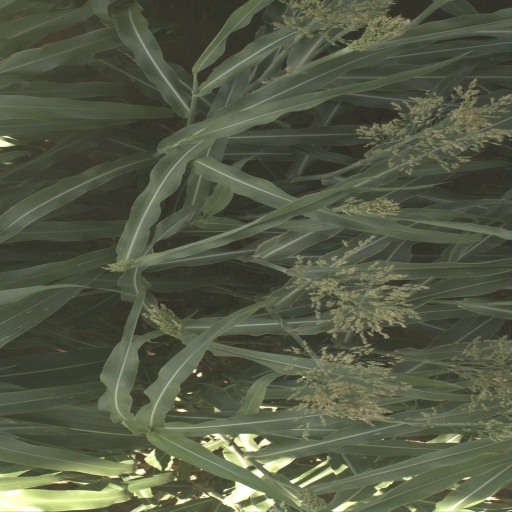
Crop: sorghum